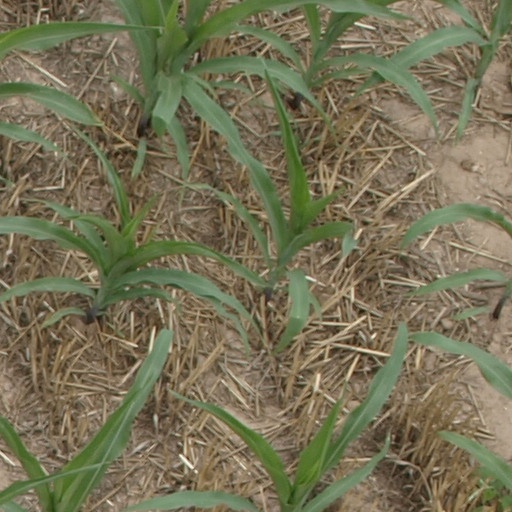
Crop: maize; corn